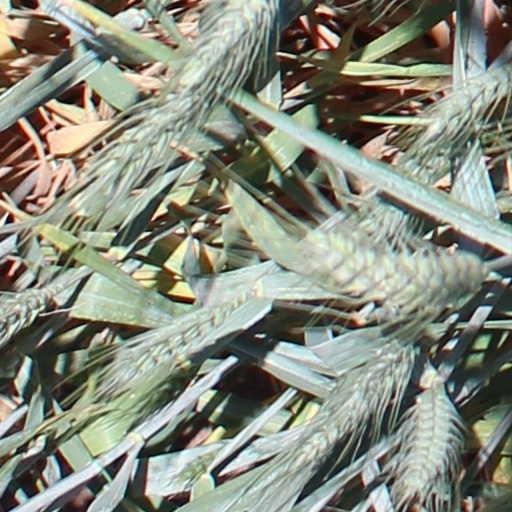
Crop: wheat